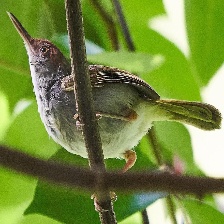
Species: TAILORBIRD
Scientific name: ORTHOTOMUS ATROGULARIS